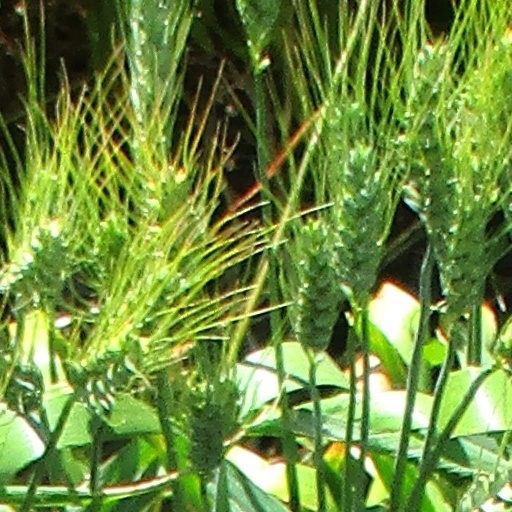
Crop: wheat